Aquarium filter

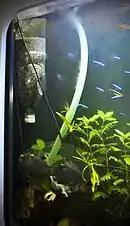
Simple DIY fluidized sand bed filter

Baffle filters are similar to wet and dry, trickle filters in that they are generally situated below the aquarium. This type of filter consists of a series of baffles that the water must pass through in order to reach the pump which is returning water to the aquarium. These baffles then act much like a series of canister filters and can be filled with different filter media for different purposes.